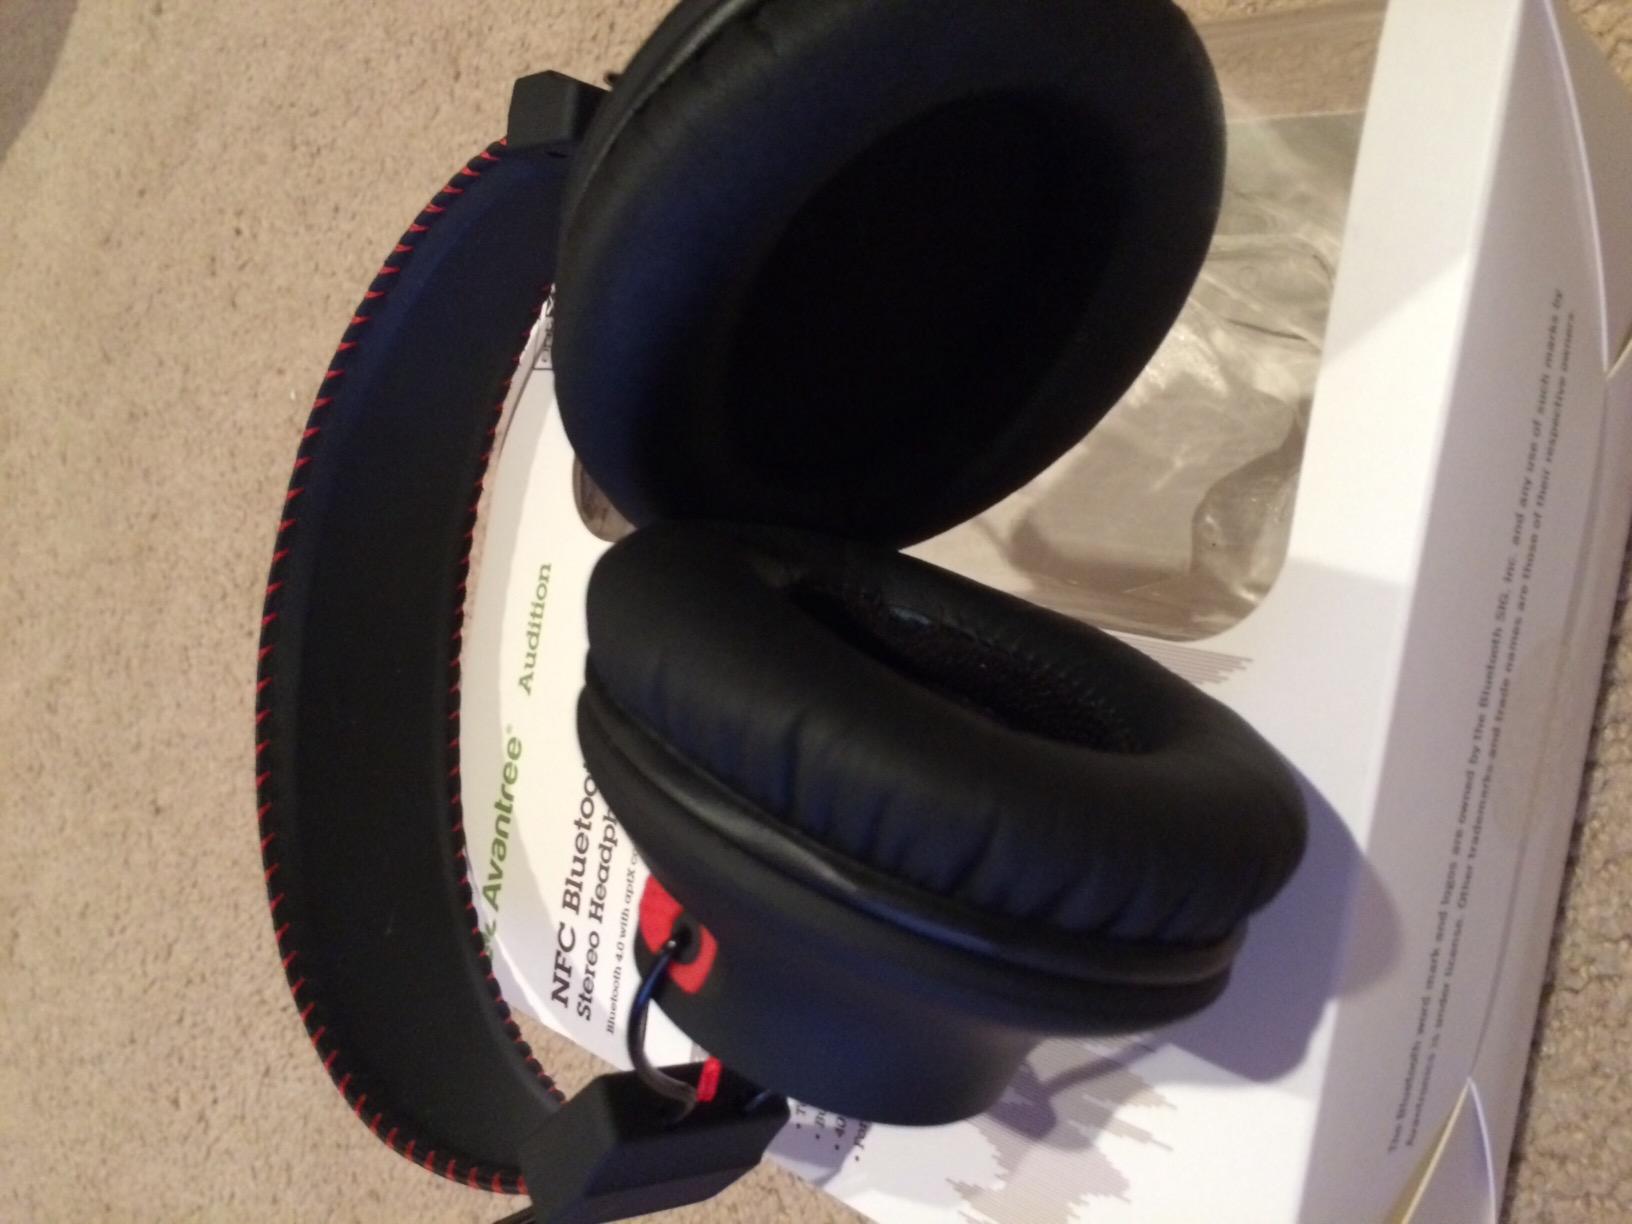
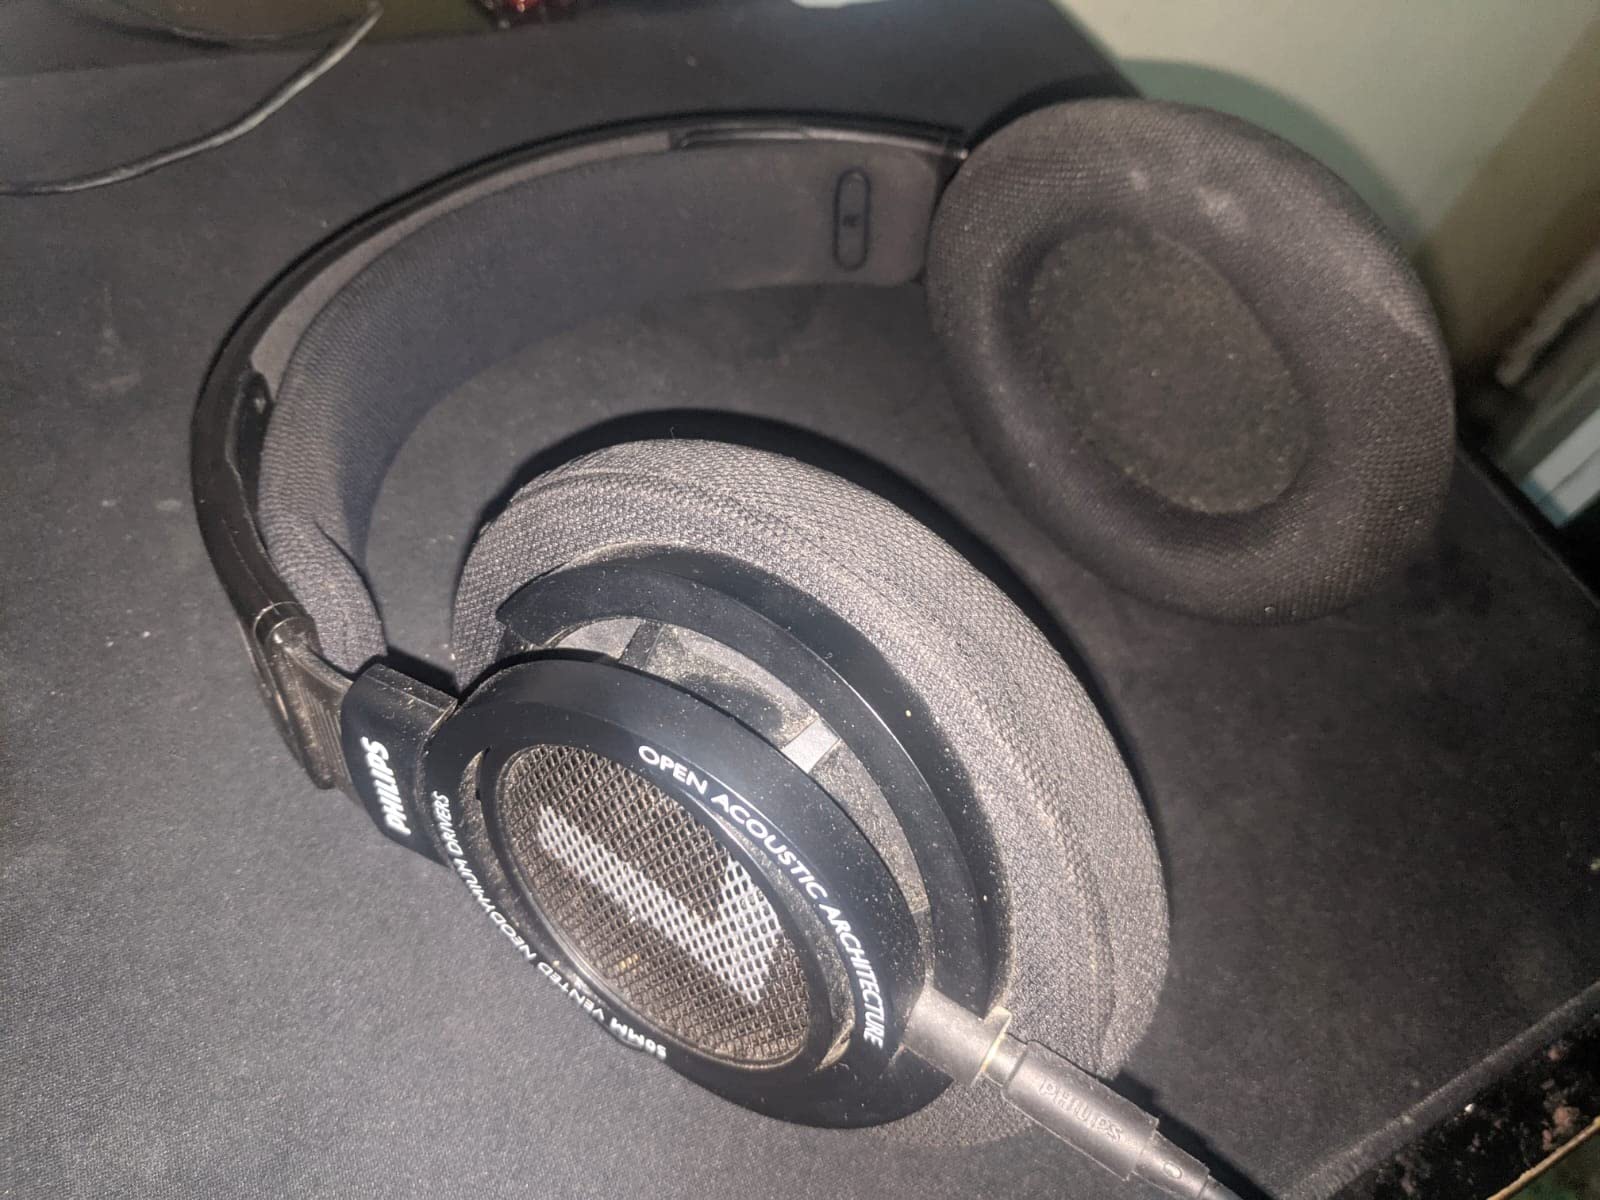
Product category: headphones
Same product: no